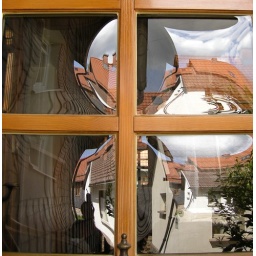
Rooftops in a door window